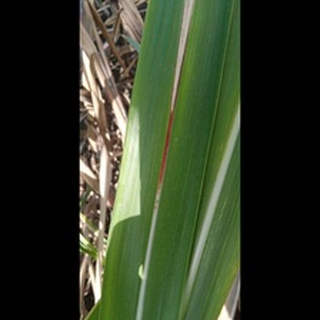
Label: sugarcane_red_rot